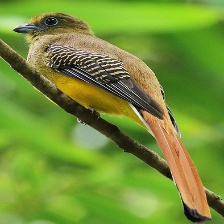
Species: ORANGE BREASTED TROGON
Scientific name: HARPACTES ORESKIOS